Greater Manchester

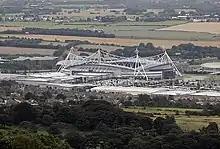
Bolton Wanderers F.C. are based at the Toughsheet Community Stadium, in Horwich.

Following the deindustrialisation of Greater Manchester in the mid-20th century, there was a significant economic and population decline in the region, particularly in Manchester and Salford. Vast areas of low-quality squalid terraced housing that were built throughout the Victorian era were found to be in a poor state of repair and unsuited to modern needs; many inner-city districts suffered from chronic social deprivation and high levels of unemployment. Slum clearance and the increased building of social housing overspill estates by Salford and Manchester City Councils lead to a decrease in population in central Greater Manchester. During the 1970s, 1980s and 1990s, the population of Greater Manchester declined by over 8,000 inhabitants a year. While Manchester's population shrank by about 40% during this time (from 766,311 in 1931 to 452,000 in 2006), the total population of Greater Manchester decreased by only 8%.